Zeb-un-Nissa

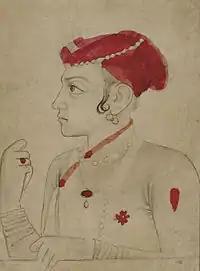
Zeb-un-Nissa was betrothed to her first-cousin, Prince Sulaiman Shikoh.

Zeb-un-Nissa did not get married and remained single her whole life, despite the fact that she had many suitors. This also came with the rise of speculative gossip about secret lovers and palace trysts.